Harry H. Mason

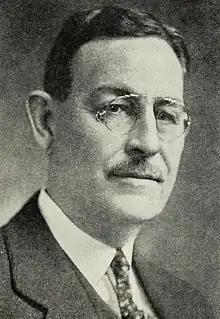
From Volume III (1912) of "Illinois Democracy"

Harry Howland Mason (December 16, 1873 – March 10, 1946) was a U.S. Representative from Illinois.